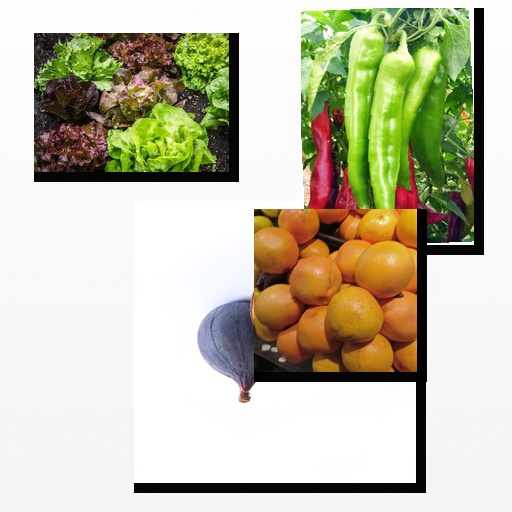
Food items: red_grapefruit, fig, lettuce, chili_pepper